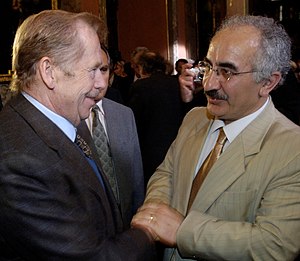
Yekta Uzunoglu / Liv og gerning / Retssager i Tjekkiet
Yekta Uzunoglu med Vaclav Havel 2006
Yekta Uzunoğlu er læge, forfatter, oversætter og iværksætter.